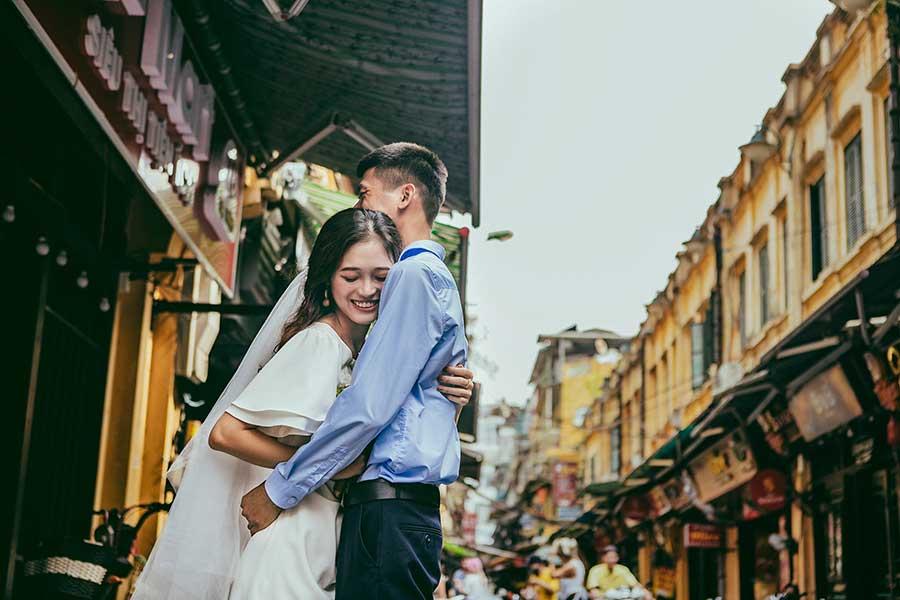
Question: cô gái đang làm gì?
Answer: cô gái đang ôm chàng trai